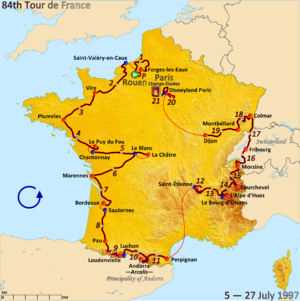
Le Tour de France 1997 est la 84ᵉ édition de cette course cycliste par étapes. Il a lieu du 5 juillet au 27 juillet 1997 sur 21 étapes et un prologue pour 3 944 km. Il est remporté par Jan Ullrich, premier cycliste allemand à remporter le Tour, à une moyenne horaire de 39,237 km/h.